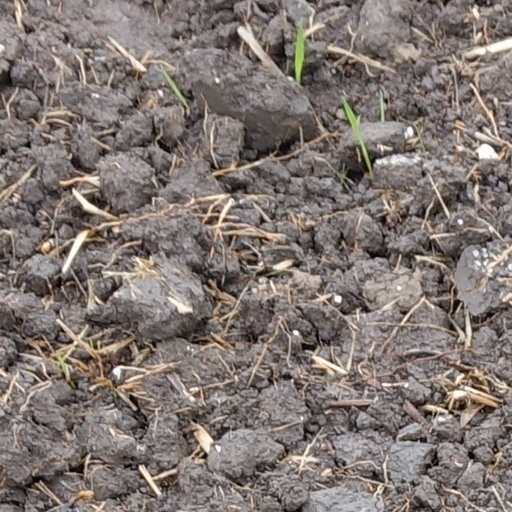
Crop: wheat